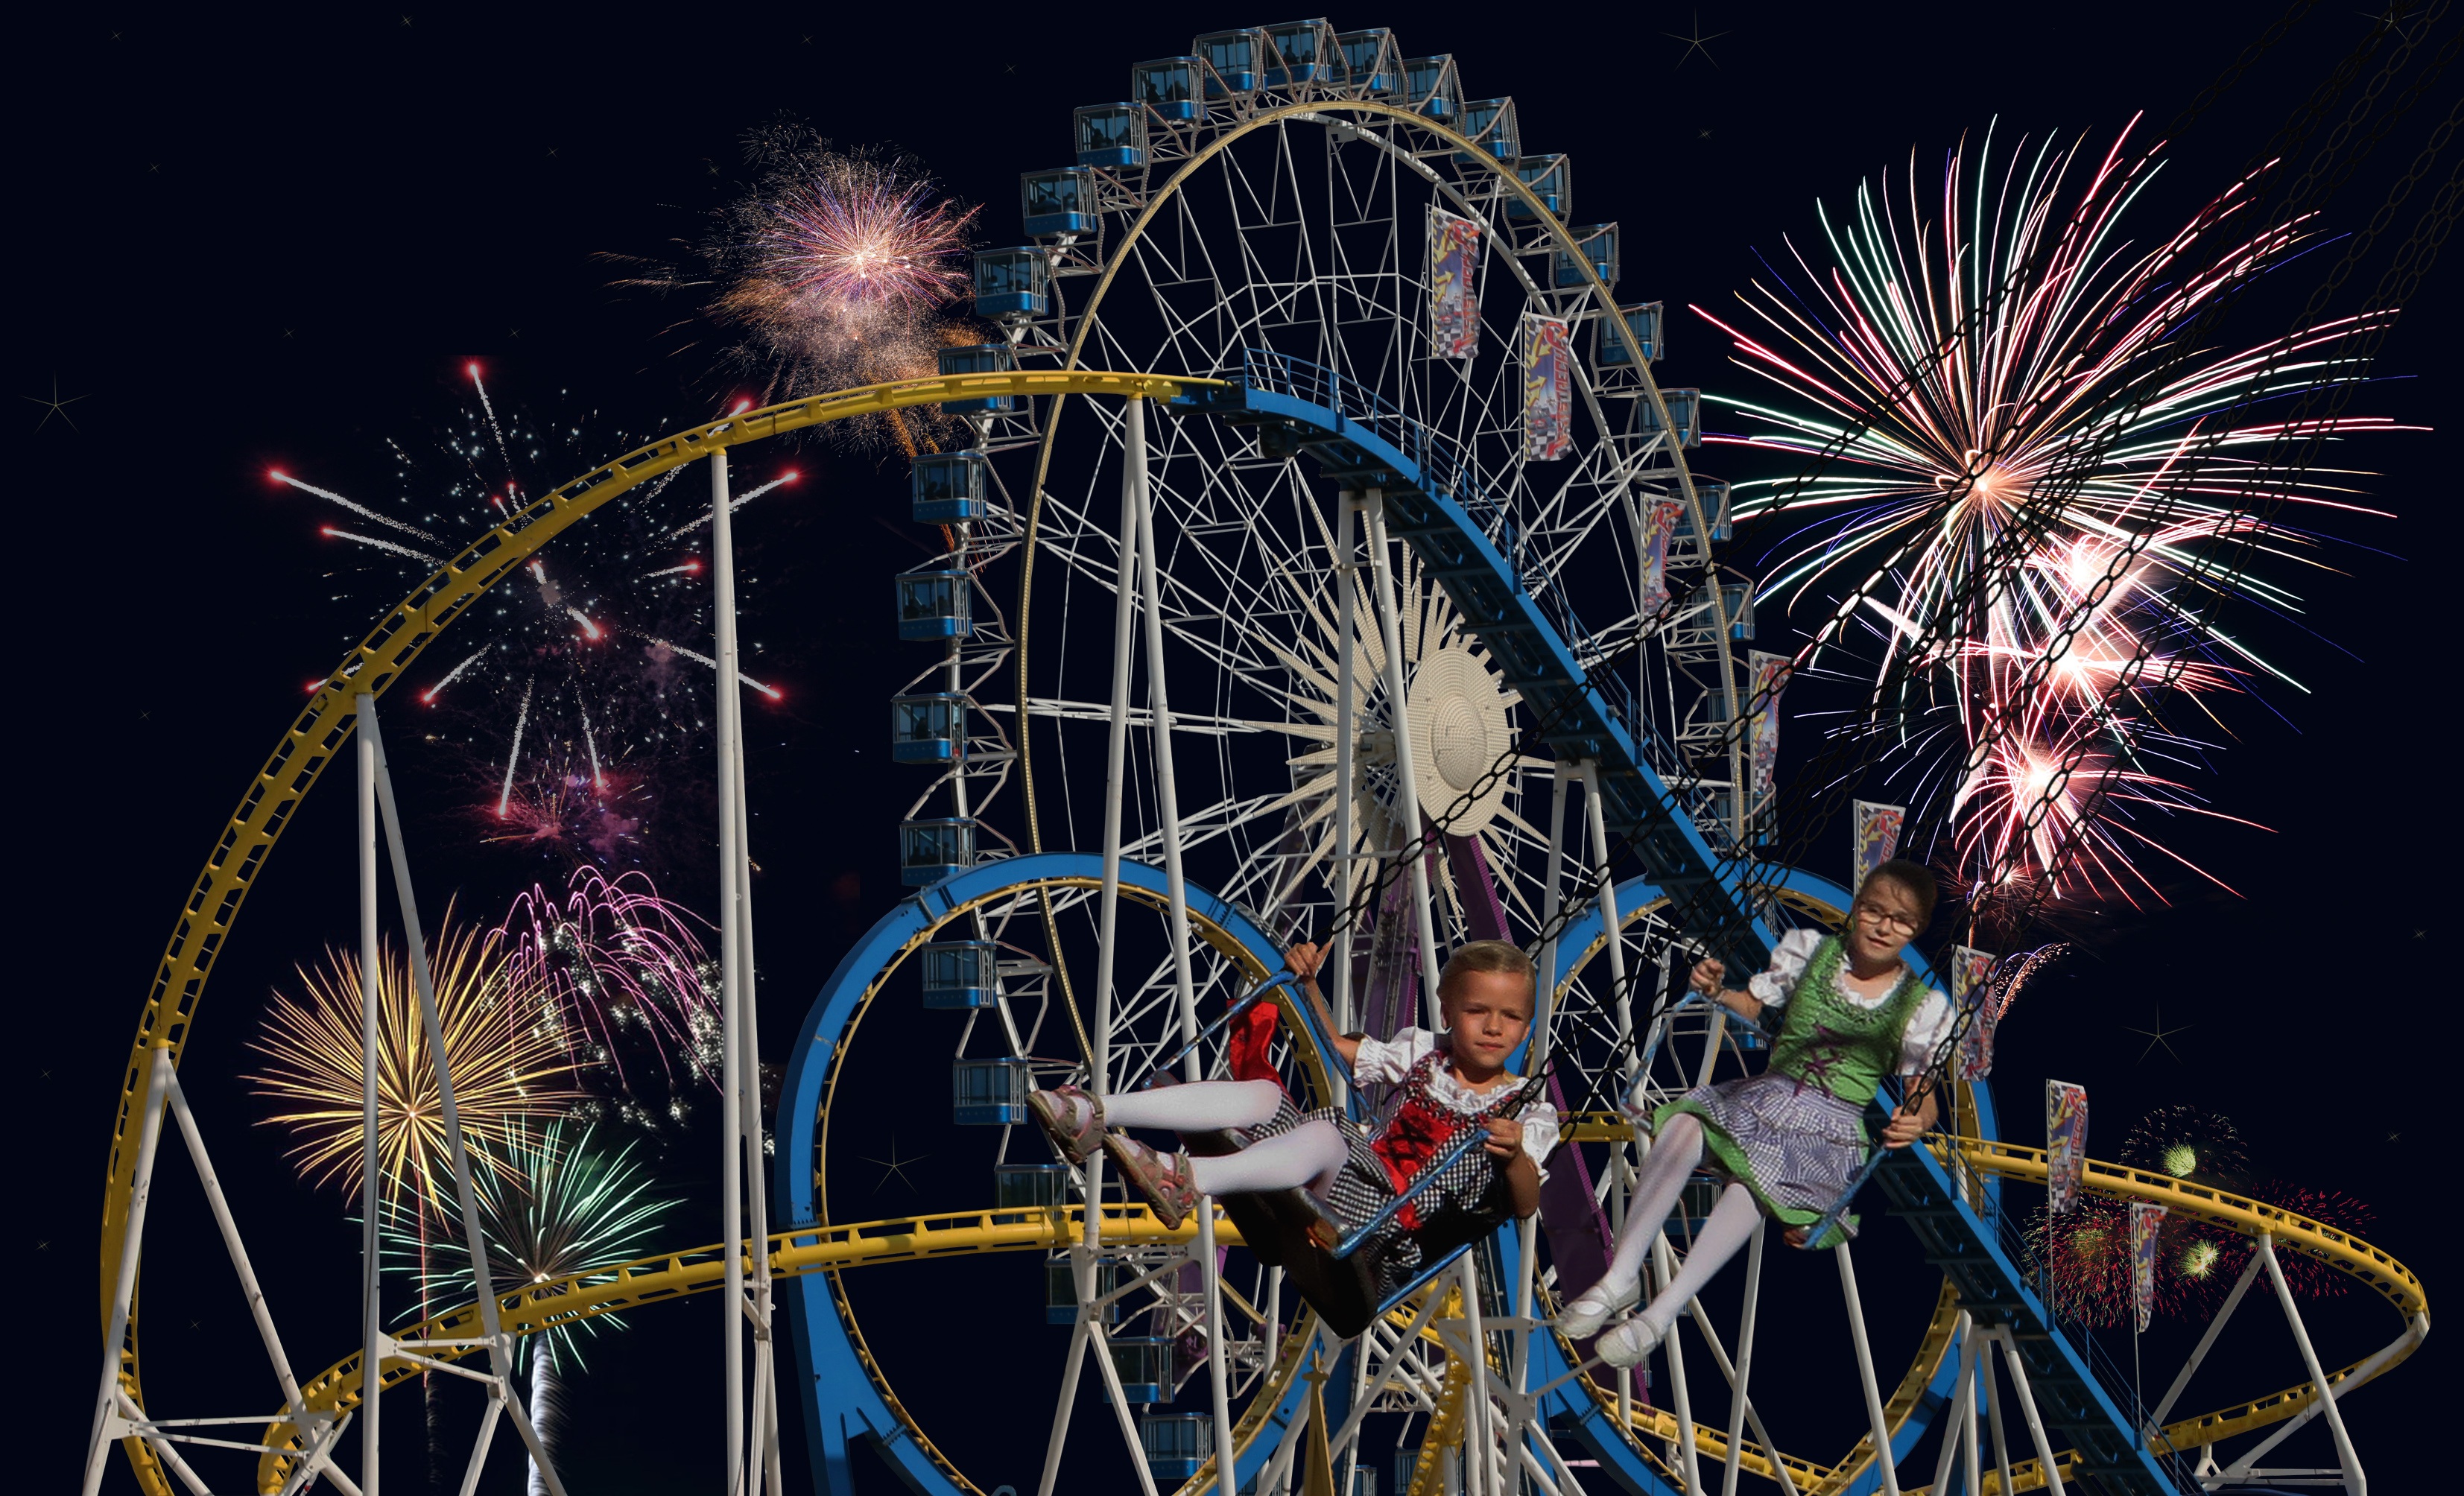
girl, night, fly, recreation, ferris wheel, amusement park, park, ride, speed, roller coaster, fireworks, children, fun, joy, event, tourist attraction, costume, oktoberfest, dirndl, pleasure, dedication, folk festival, amusement ride, outdoor recreation